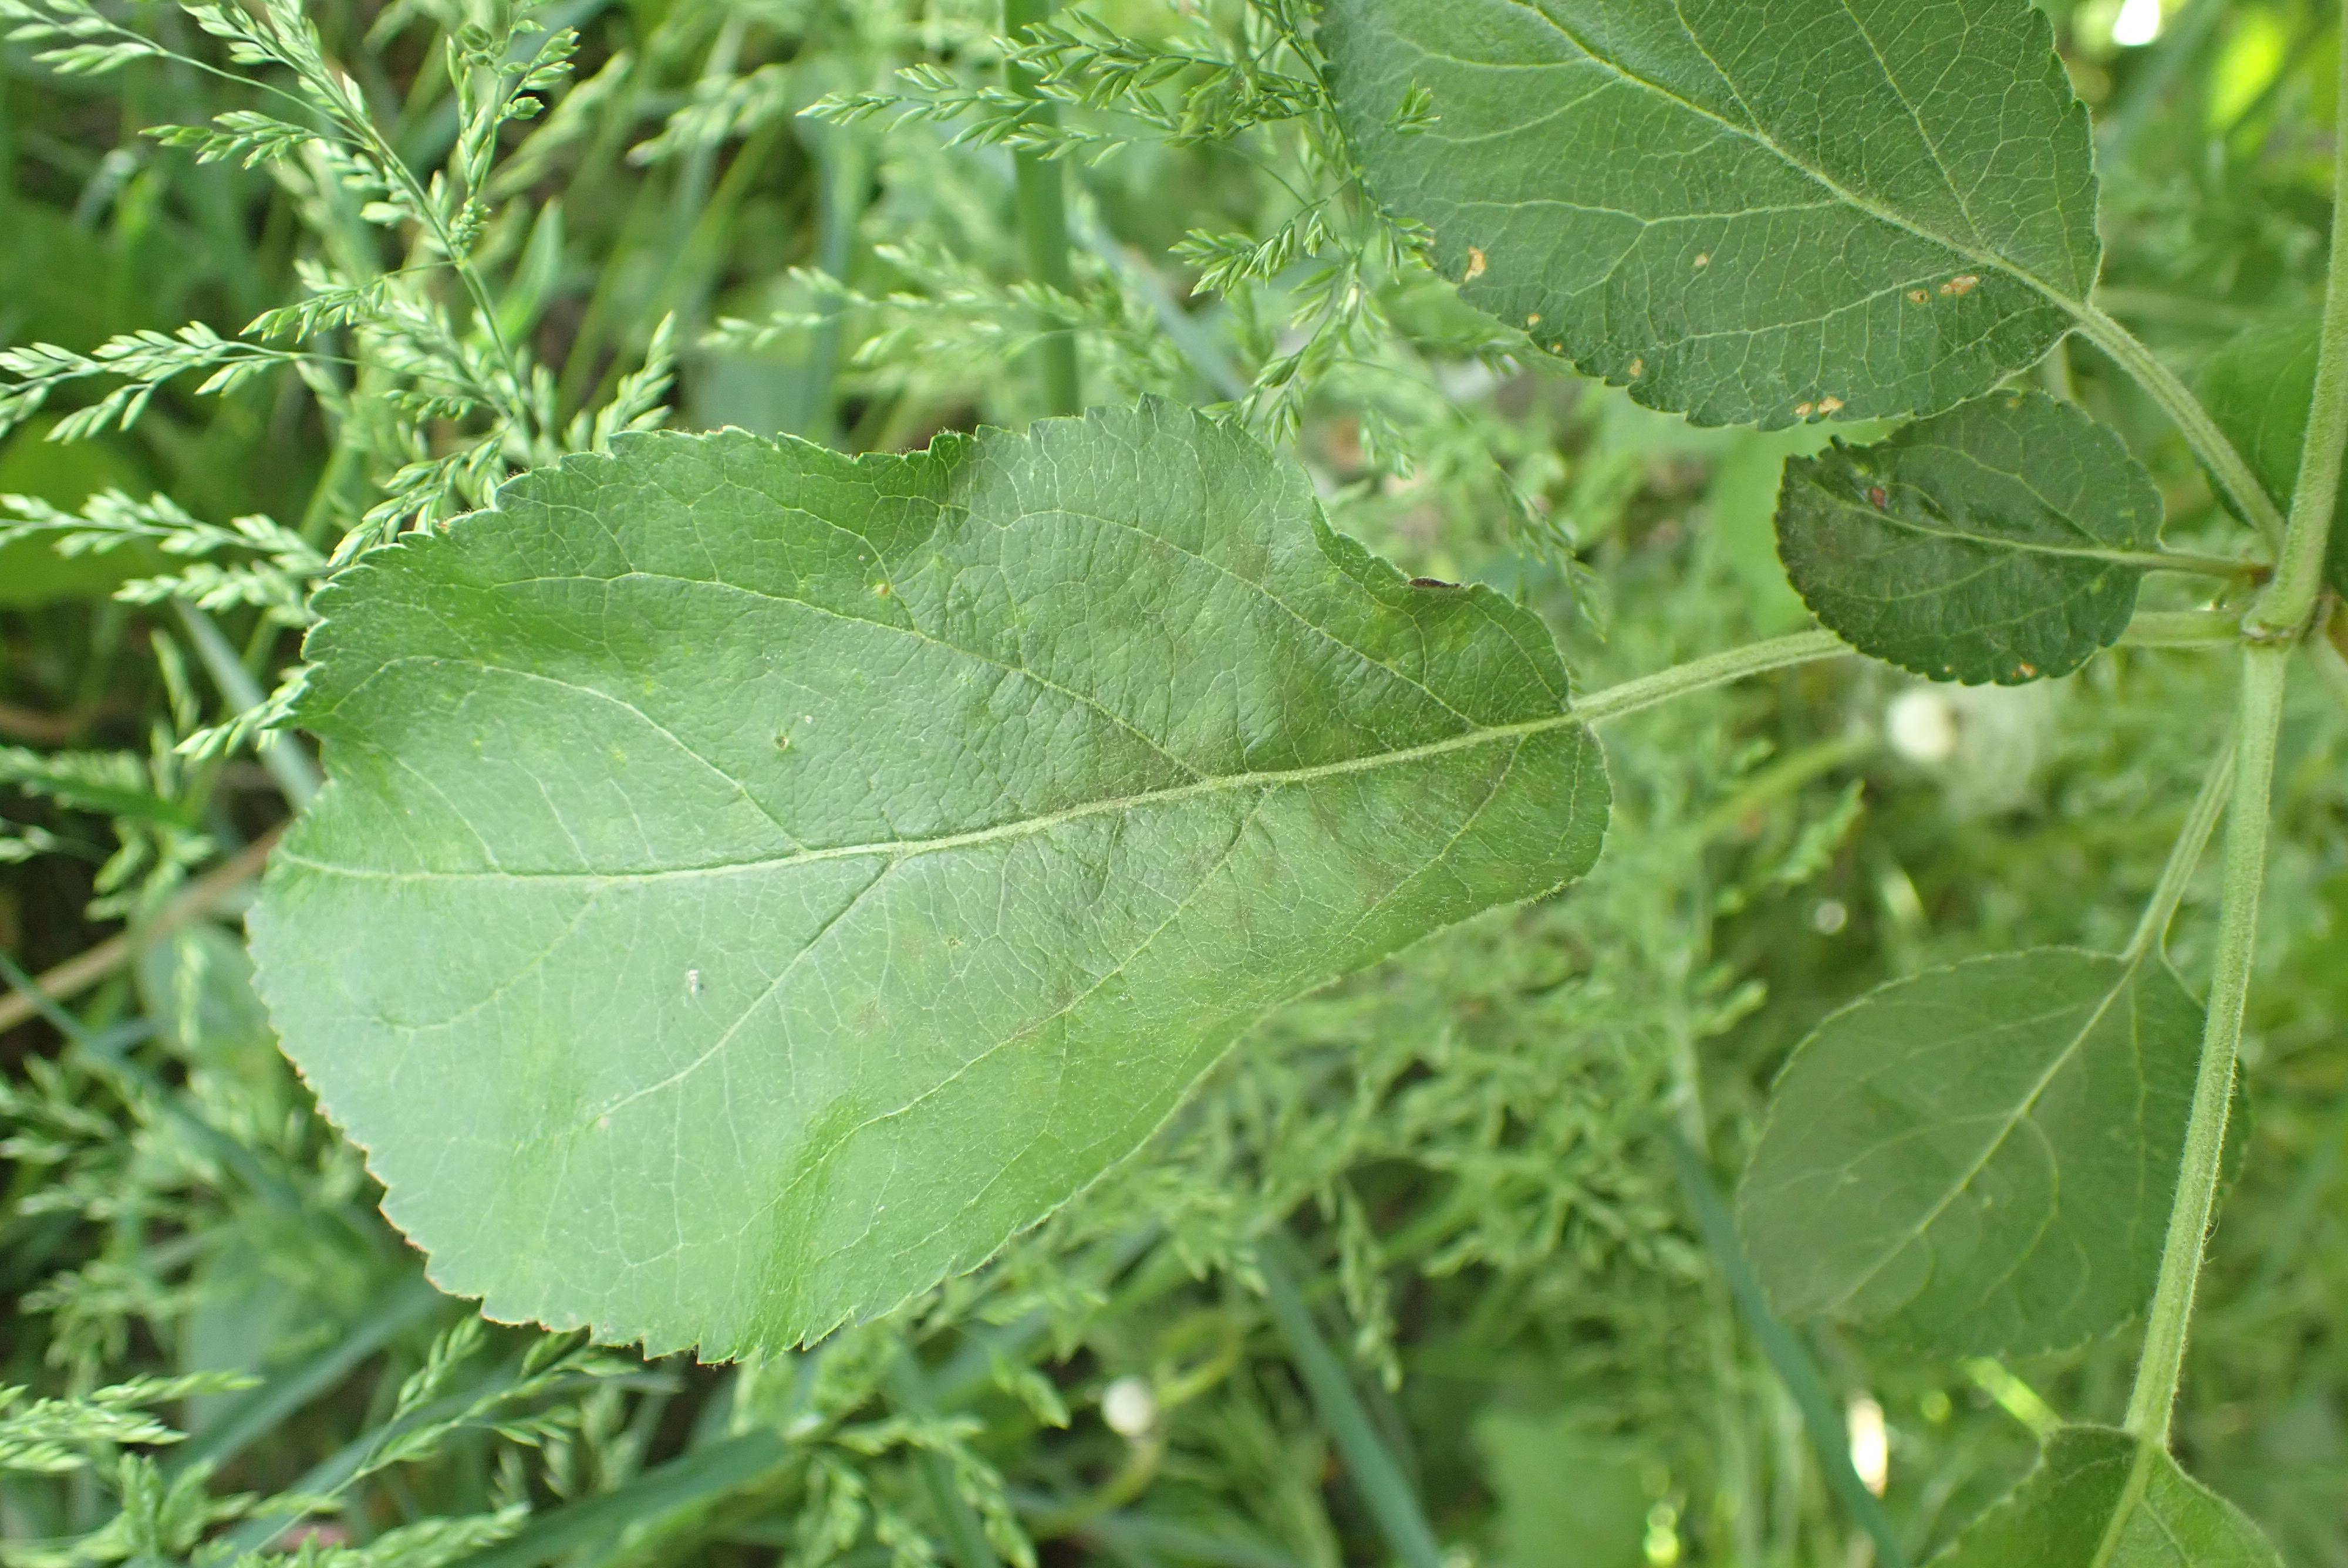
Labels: scab